Anthony Smith (sculptor)

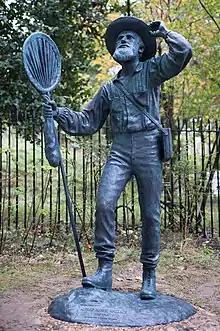
Alfred Russel Wallace statue by Anthony Smith at the Natural History Museum, London

In 2013 he sculpted a seven-foot tall statue of the 19th century naturalist Alfred Russel Wallace for the Natural History Museum, London. This was the first new statue to be commissioned for the museum in more than eighty years. It was unveiled by Sir David Attenborough and subsequently shortlisted for the Marsh Award for Excellence in Public Sculpture 2014.